Tipu Sultan

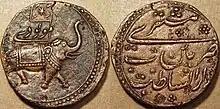
Among his many innovations, Tipu introduced new coin denominations and new coin types, including this copper double paisa weighing over 23 gm. The coin on the left also contains the emblem of the Sultanate of Mysore.

Both Hyder Ali and Tipu Sultan owed nominal allegiance to the Mughal Emperor Shah Alam II; both were described as Nabobs by the British East India Company in all existing treaties. But unlike the Nawab of Carnatic, they did not acknowledge the overlordship of the Nizam of Hyderabad.